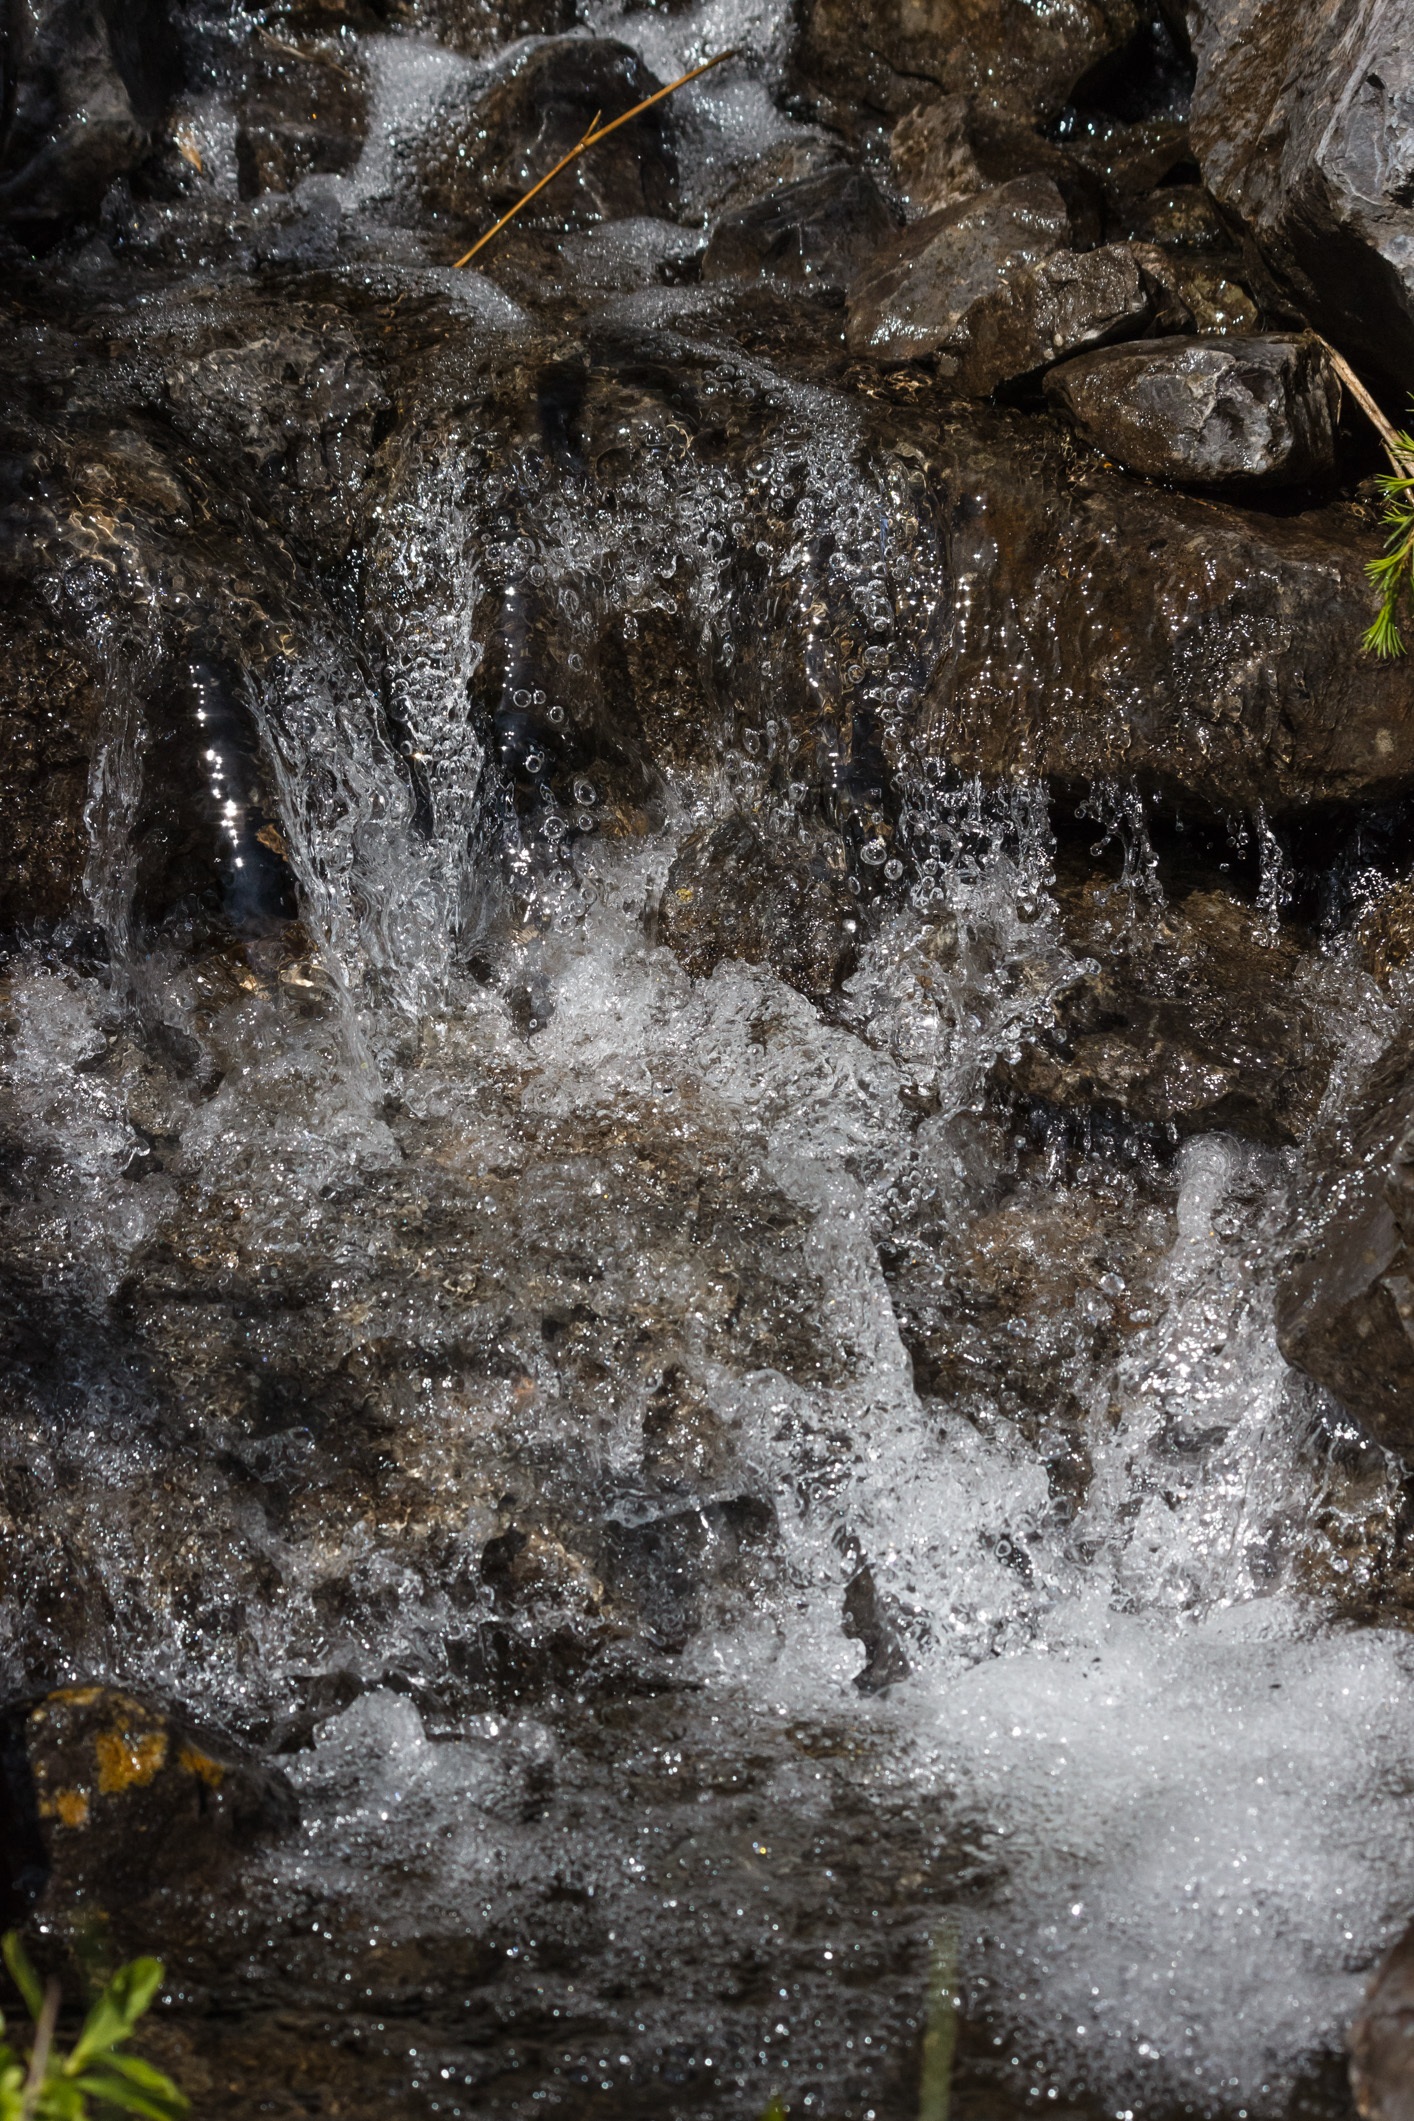
tree, water, nature, rock, waterfall, snow, winter, leaf, flower, stream, ice, splash, autumn, season, bubble, geology, water feature